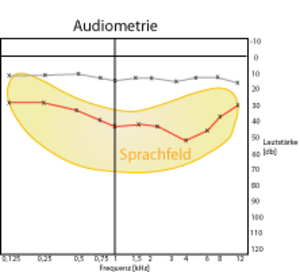
L'audiométrie est une branche d'activité qui appartient au domaine de l'audiologie. Cette science rassemble toutes les méthodes, techniques et moyens nécessaires à la mesure de l'état fonctionnel des voies de l’audition.